The Amazing Race Australia 8

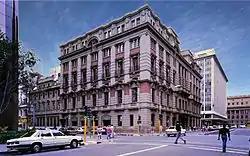
While in Johannesburg, racers had to search the Rand Club for their next clue.

On 24 October 2023, "The Amazing Race Australia" was renewed for a second celebrity season. In January 2024, Daniel Monaghan, SVP Content and Programming, said that the route for this season would be going "a bit further" compared to the previous season. During the launch event for "Top Gear Australia" in early May 2024, Ryan stated that filming would start "relatively soon".